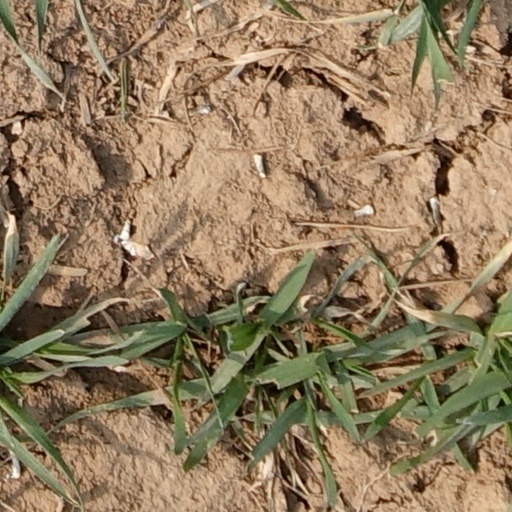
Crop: wheat